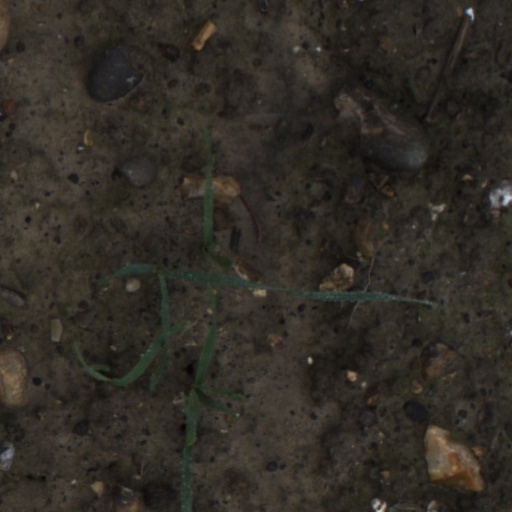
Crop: wheat